Caroline Henderson Griffiths

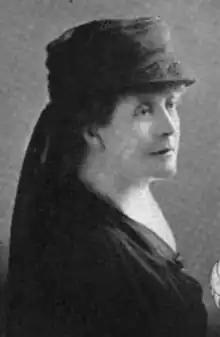
Caroline Henderson Griffiths, from a 1921 publication

Caroline Henderson Griffiths (November 26, 1861 – August 13, 1937) was an American diplomat's wife and philanthropist. After World War I, she organized book and equipment donations for children's libraries in Belgium and France.